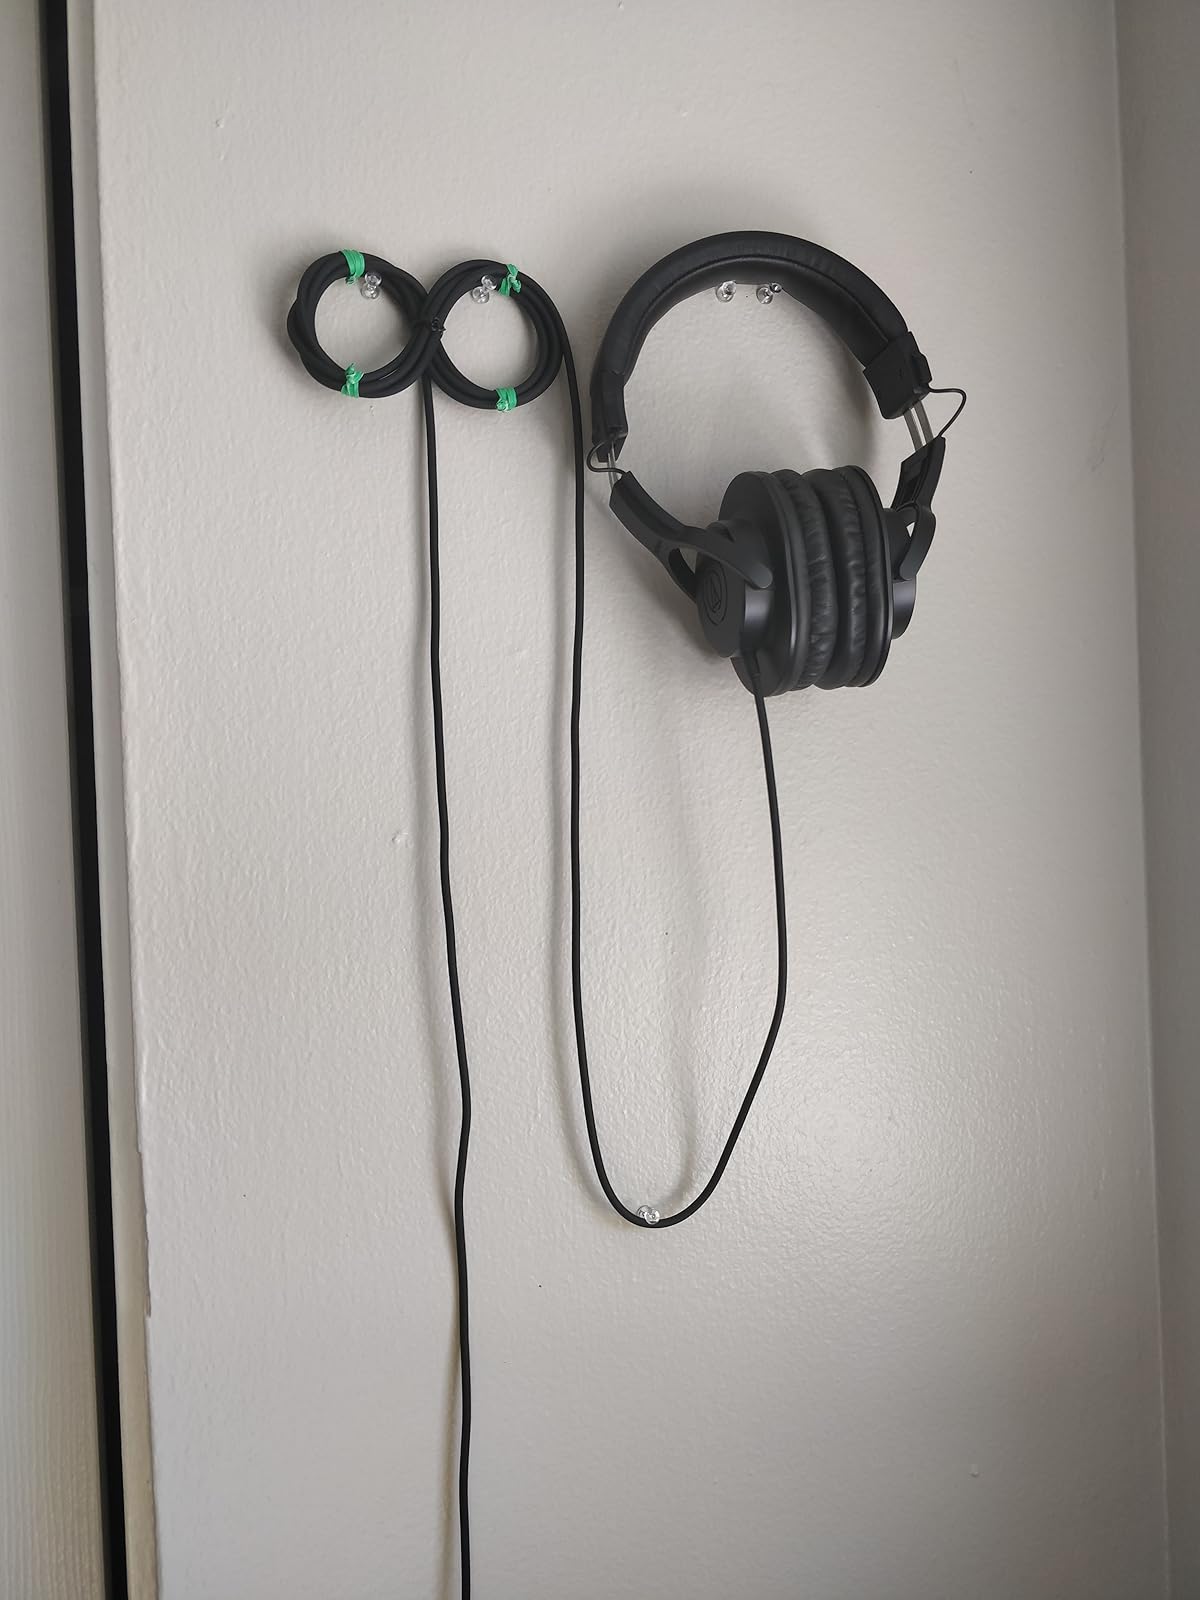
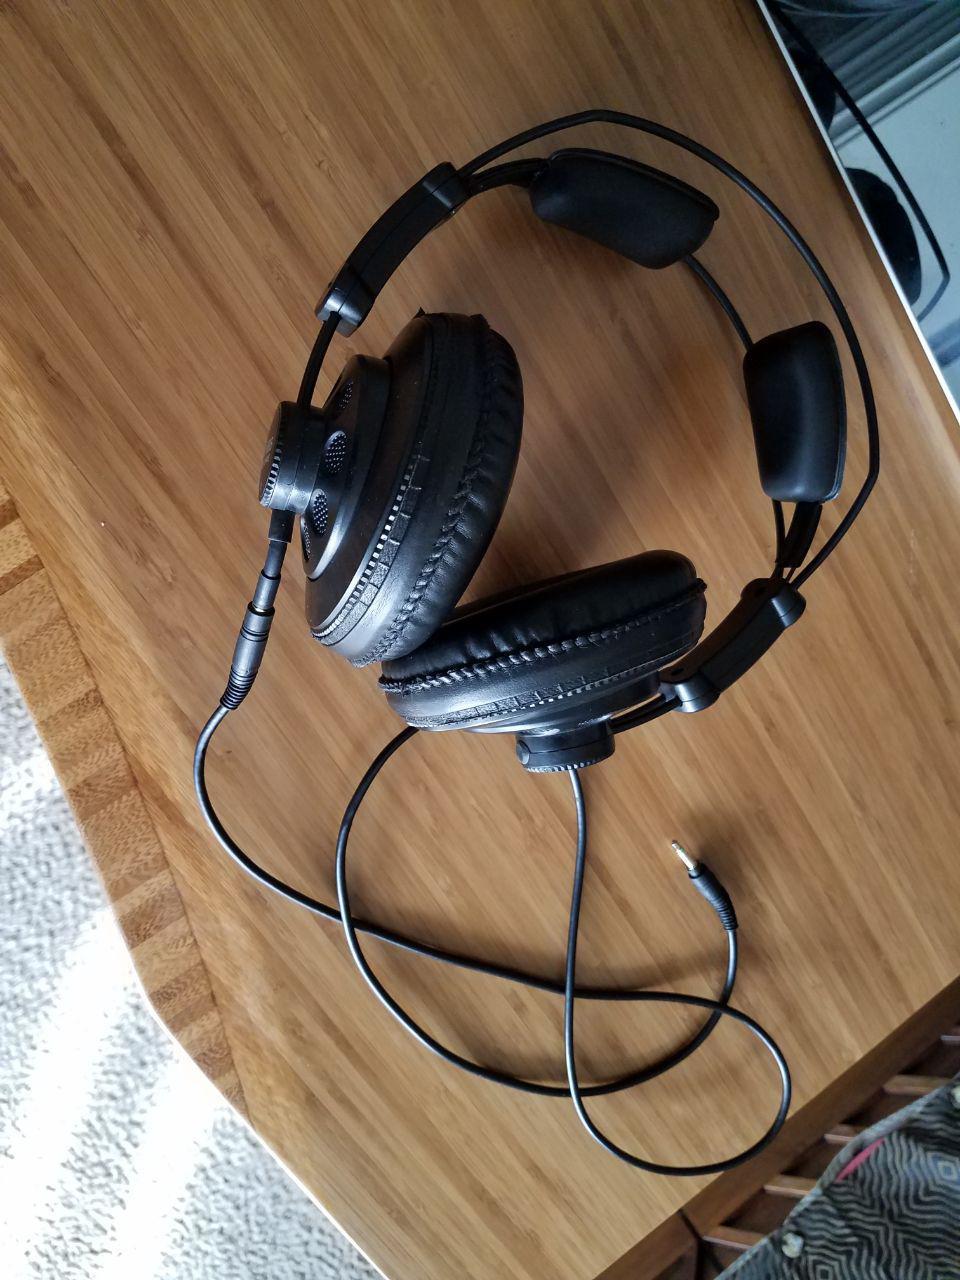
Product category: headphones
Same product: no